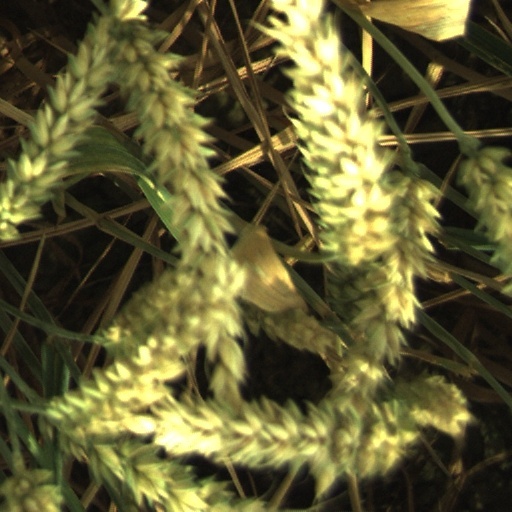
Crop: wheat